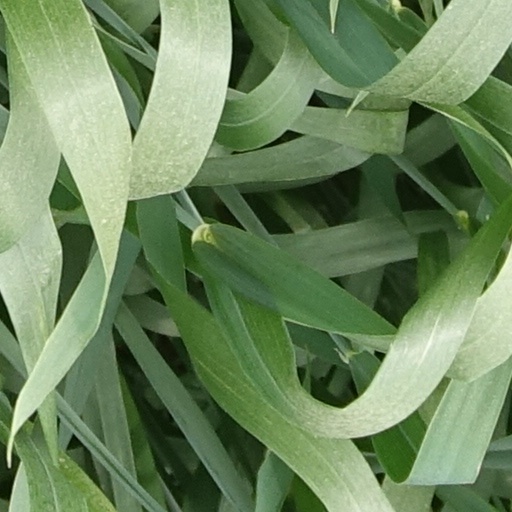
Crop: wheat